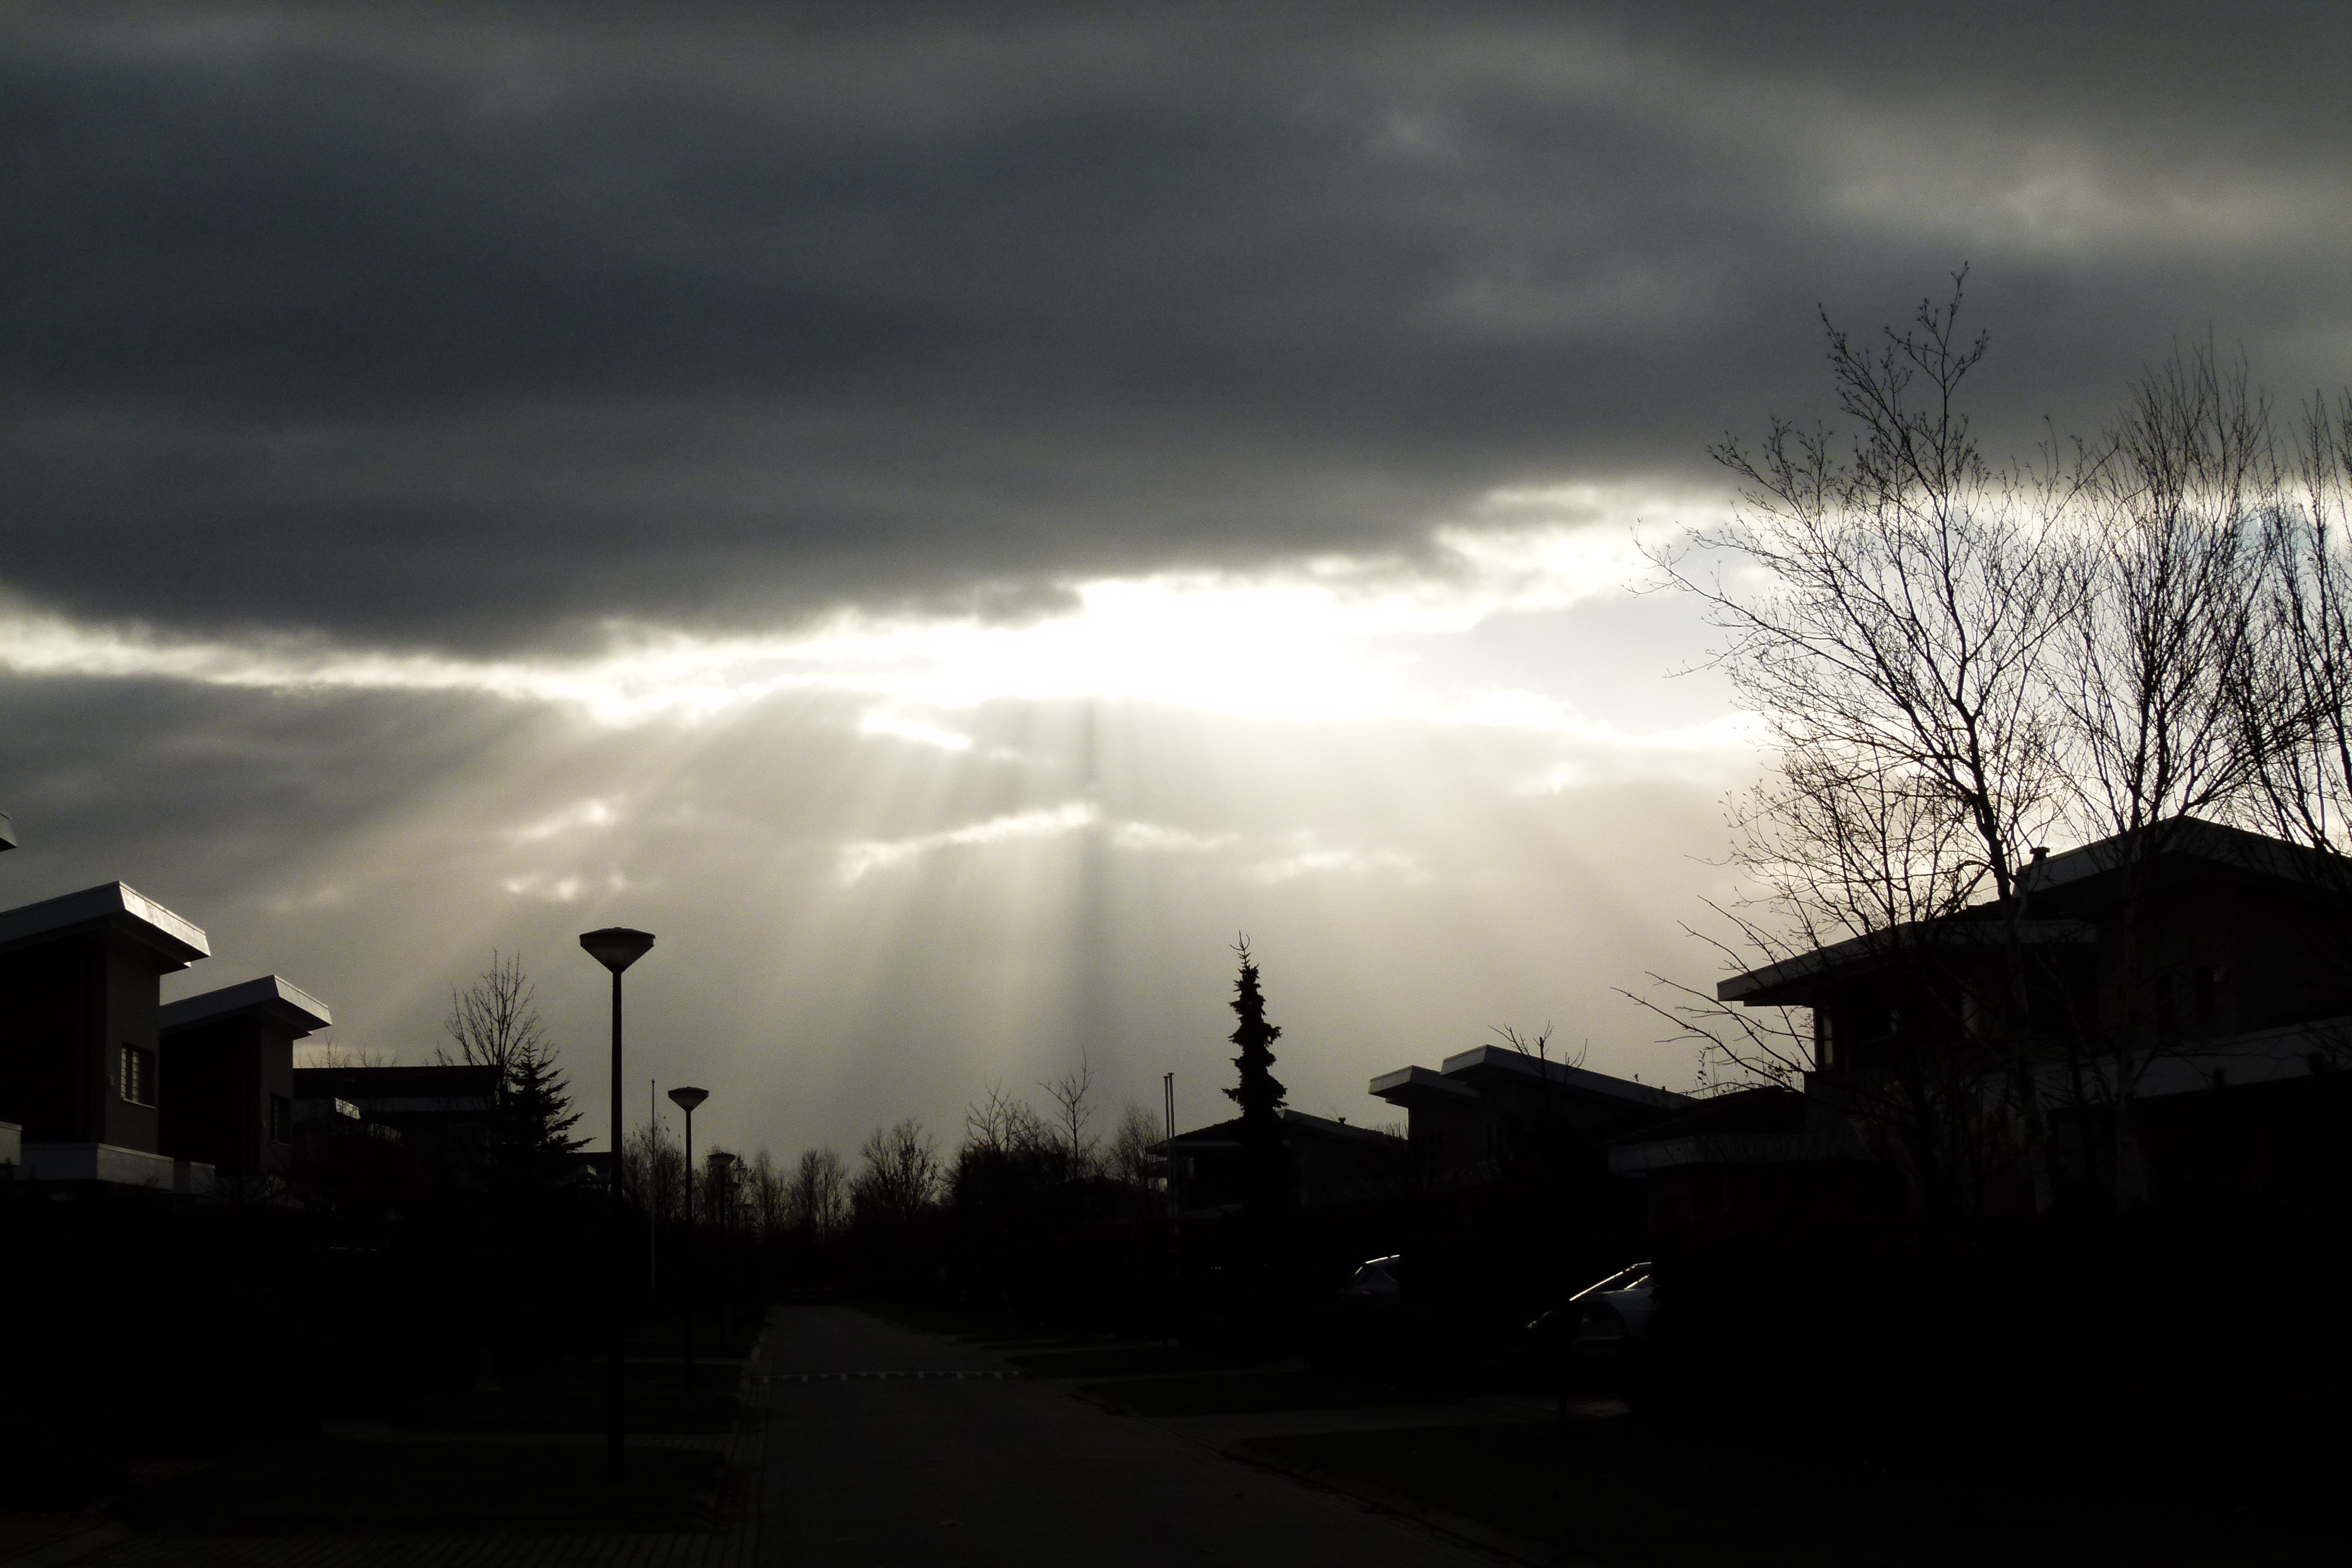
nature, horizon, light, cloud, sky, sun, sunrise, sunset, night, sunlight, air, morning, dawn, atmosphere, dusk, evening, weather, darkness, monochrome, clouds, sun rays, imminent, meteorological phenomenon, atmospheric phenomenon